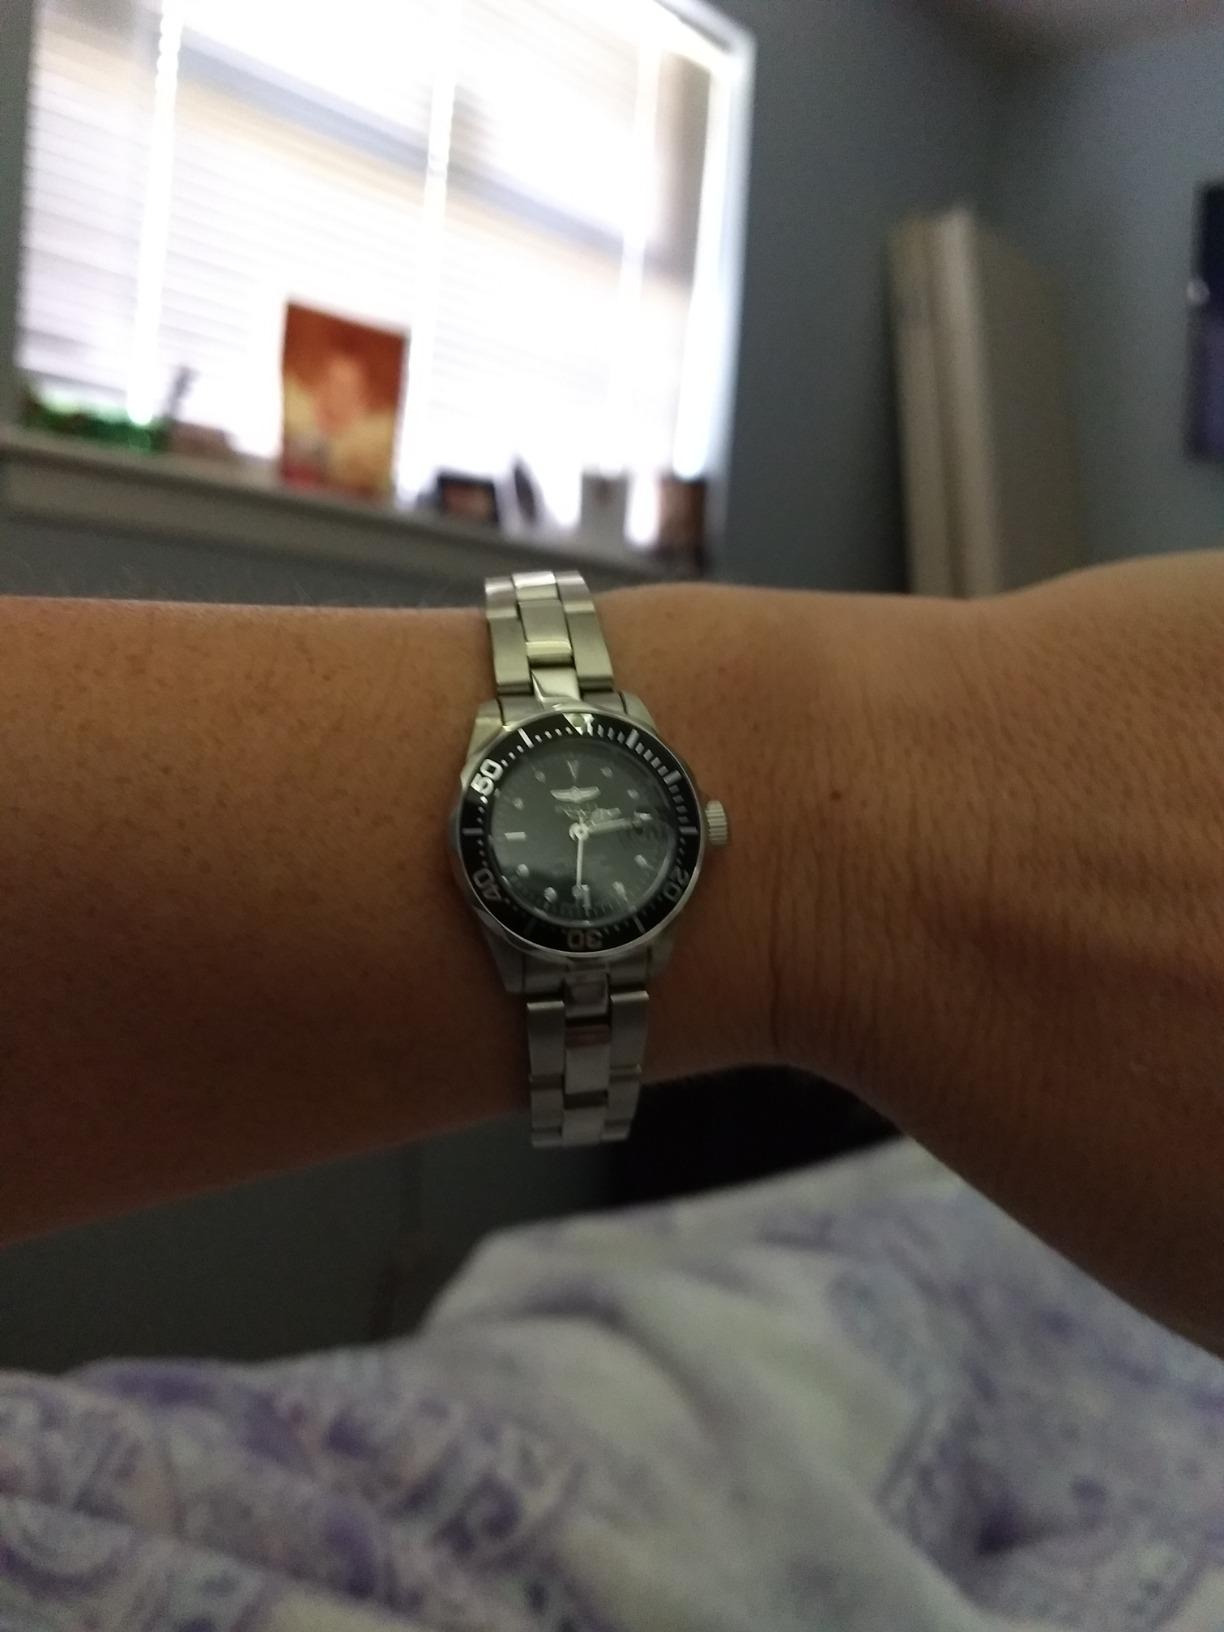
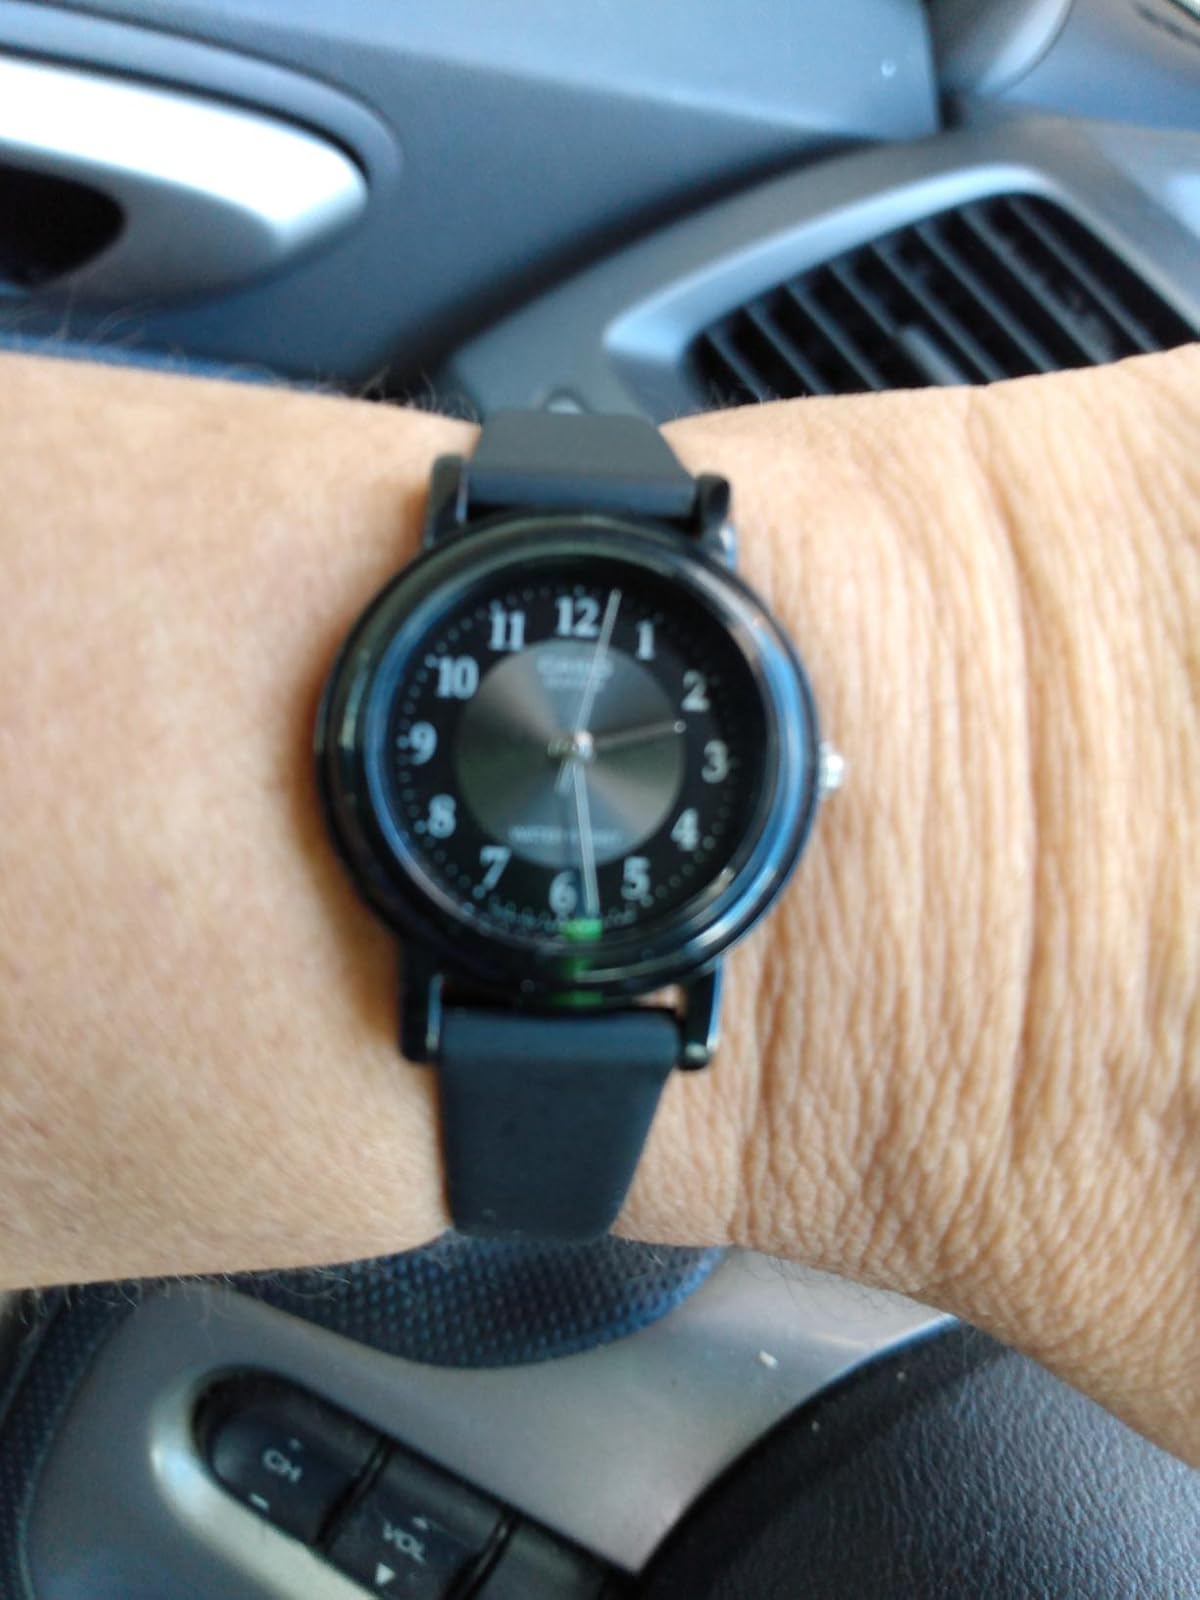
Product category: accessories_watch
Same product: no